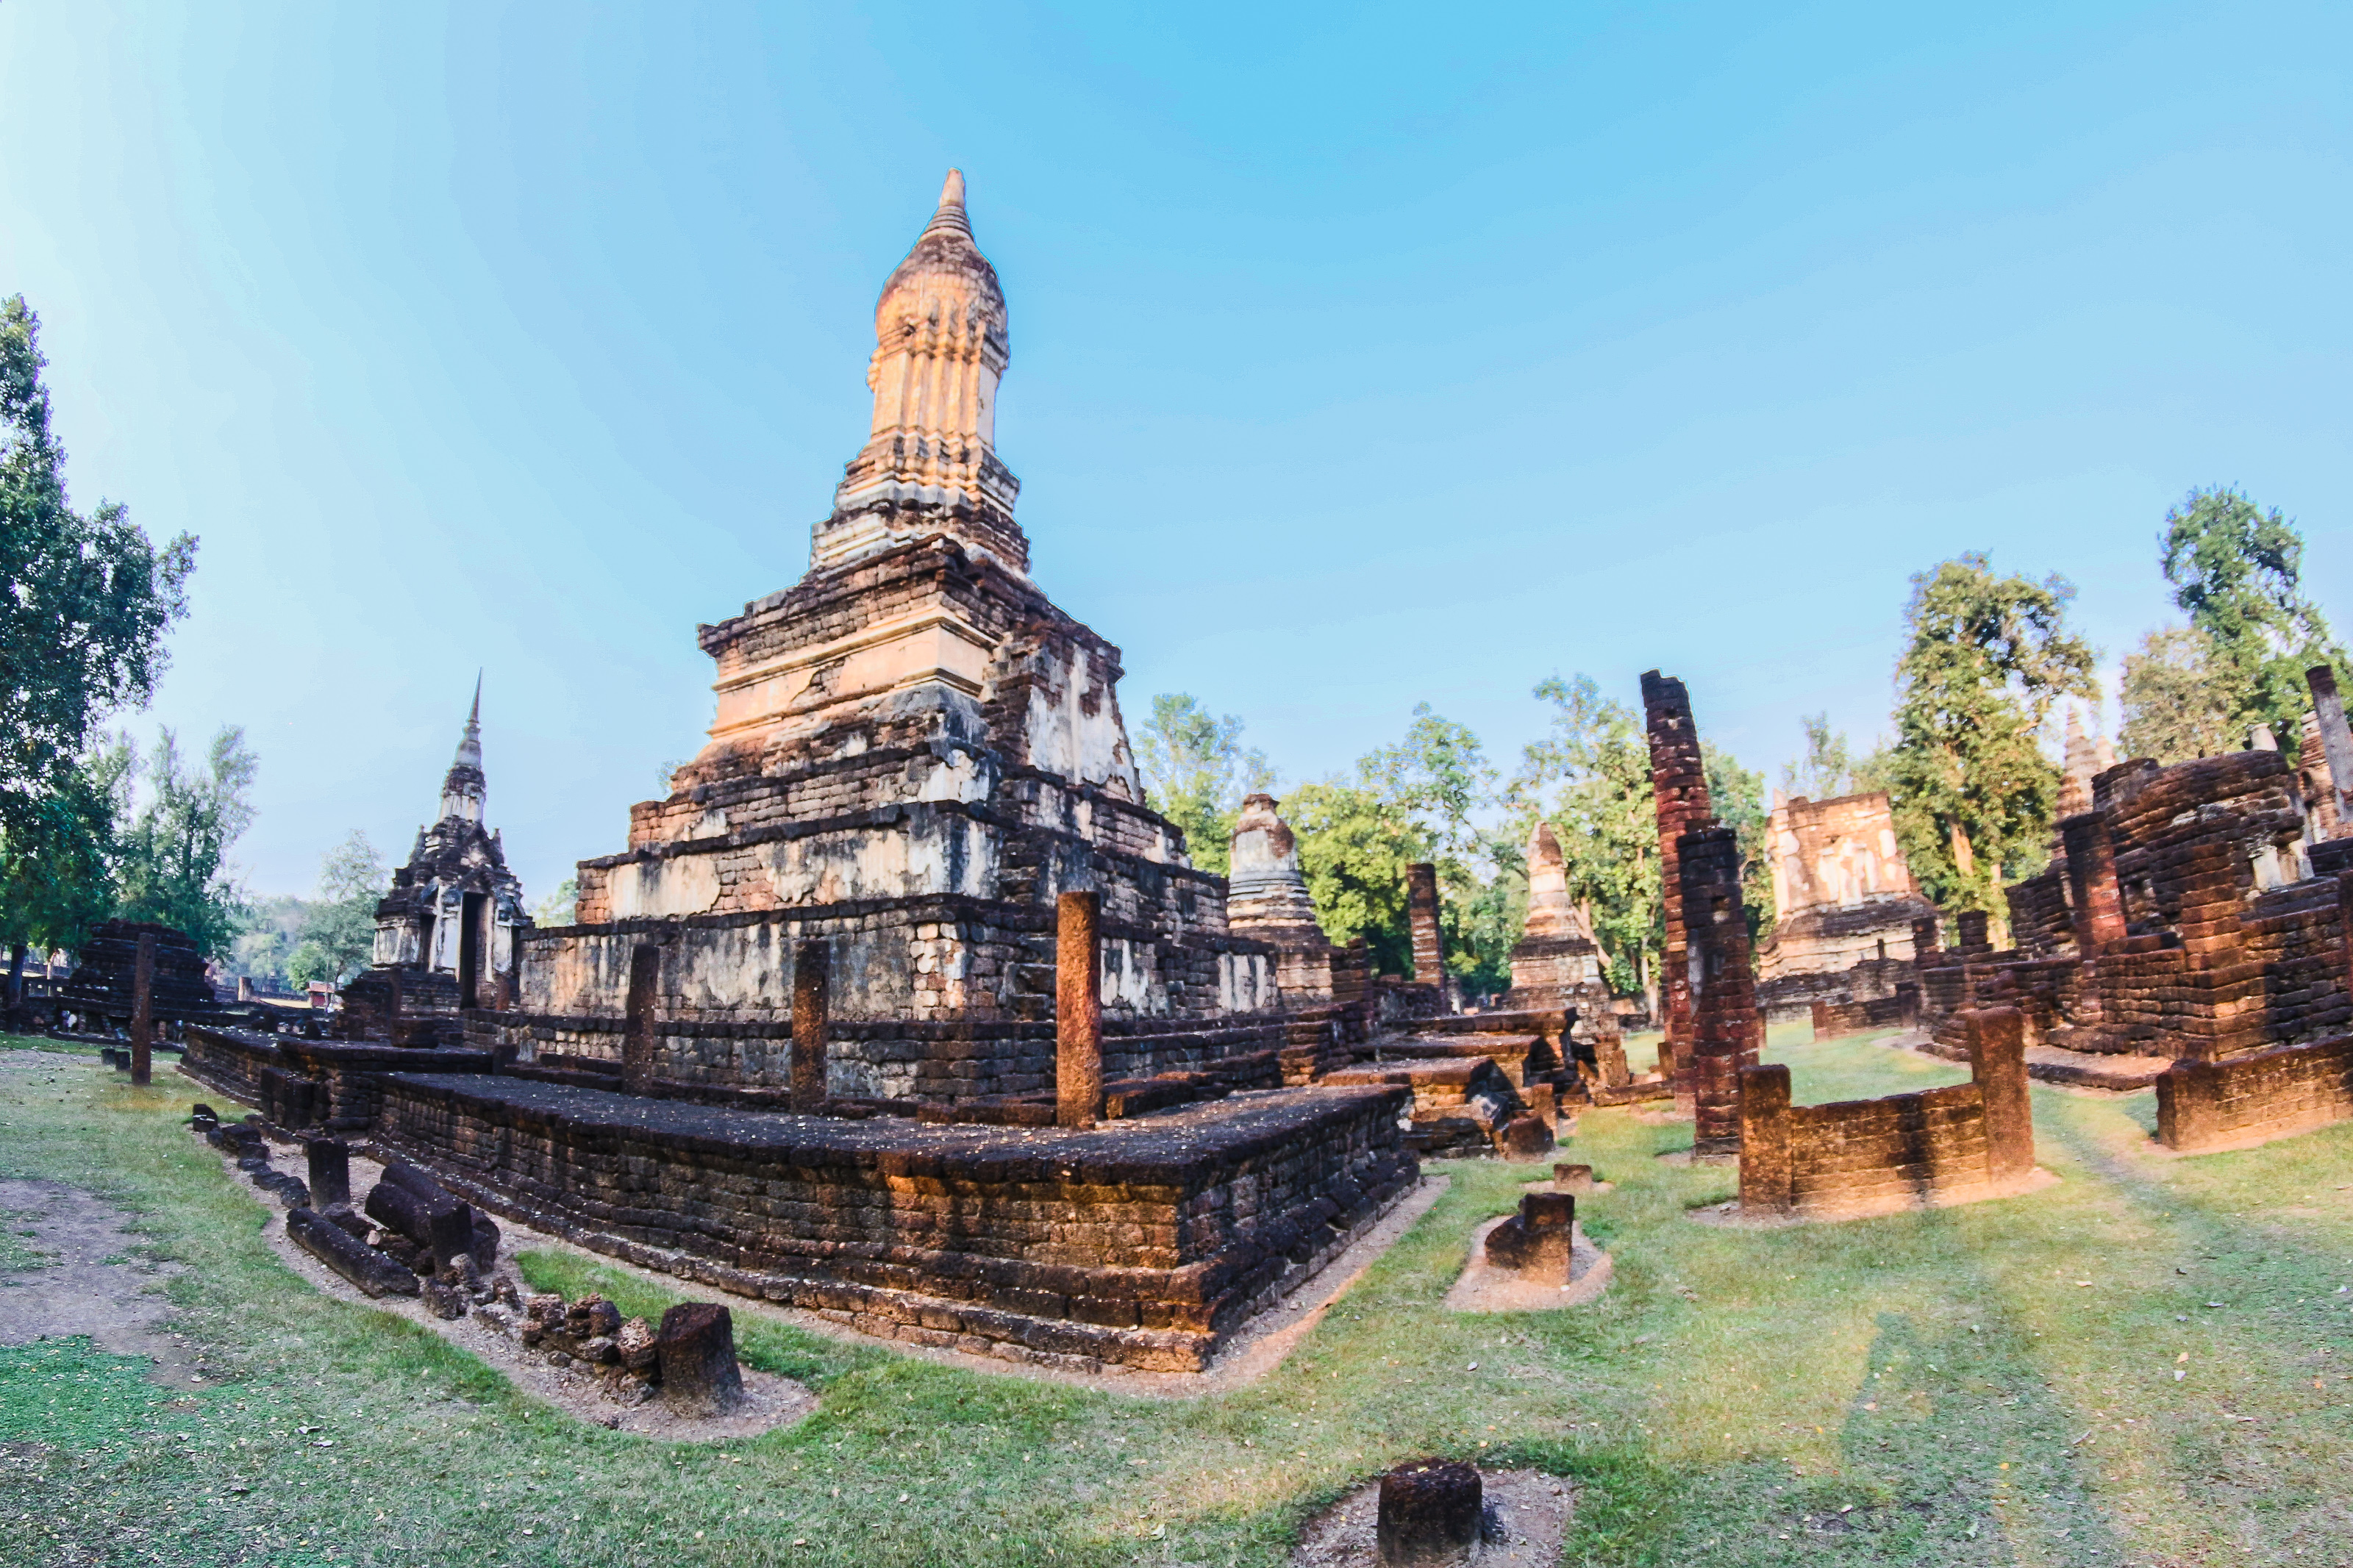
ancient, architecture, art, asia, asian, buddha, buddhism, buddhist, chang, culture, famous, heritage, historical, history, landmark, lom, old, pagoda, park, religion, satchanalai, si, siam, statue, stone, sukhothai, temple, thai, thailand, tourist, travel, unesco, wat, hindu temple, place of worship, historic site, building, sky, photography, ancient history, tourism, tourist attraction, tower, unesco world heritage site, panorama